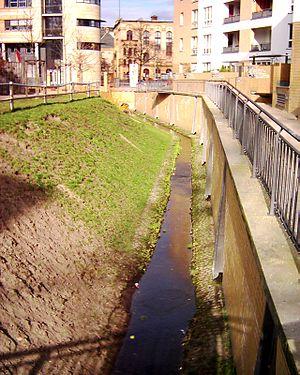
La Panke est un cours d'eau du nord-est de l'Allemagne qui prend sa source à Bernau bei Berlin dans le Brandebourg et se jette dans la Spree à Berlin-Moabit avec un dénivelé de 33 m. Elle appartient au bassin versant de l'Elbe qui se jette dans la mer du Nord. Elle est longue de 29 km, dont 20,2 km dans le Land de Berlin. Elle a donné son nom à la commune de Panketal et au quartier berlinois de Pankow.